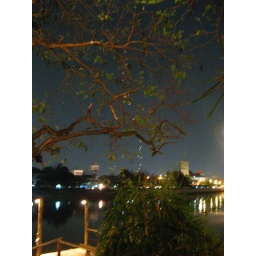
night sky over the Mae Ping river